Campaign to Maintain the Advanced Nature of Communist Party Members

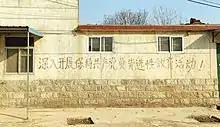
A slogan on a house in Longgu village, Shandong Province

The Campaign to Maintain the Advanced Nature of Communist Party Members is a political rectification campaign launched under the leadership of Hu Jintao. The campaign aims to educate Chinese Communist Party (CCP) members on Marxist ideological orthodoxy, improve "inner-party democracy," and combat corruption and other "social contradictions" that threaten the viability of continued CCP rule. The official Xinhua News Agency wrote that the campaign is "practice for the Party's efforts to promote the great cause of socialism with Chinese characteristics." The campaign was closely linked to Hu Jintao's Scientific Outlook on Development.